Indra's net

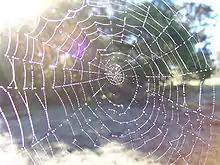
"Imagine a multidimensional spider's web in the early morning covered with dew drops. And every dew drop contains the reflection of all the other dew drops. And, in each reflected dew drop, the reflections of all the other dew drops in that reflection. And so ad infinitum. That is the Buddhist conception of the universe in an image." –Alan Watts

"Indra's net" is an infinitely-large net owned by the Vedic deva Indra, which hangs over his palace on Mount Meru, the axis mundi of Buddhist and Hindu cosmology. In East Asian Buddhism, Indra's net is considered as having a multifaceted jewel at each vertex, with each jewel being reflected in all of the other jewels. In the Huayan school of Chinese Buddhism, which follows the "Buddhāvataṃsaka Sūtra", the image of "Indra's net" is used to describe the interconnectedness or "perfect interfusion" ("yuánróng", 圓融) of all phenomena in the universe.